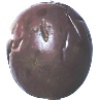
Label: passion_fruit